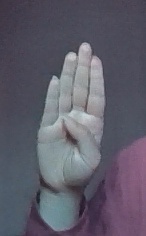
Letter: kaaf